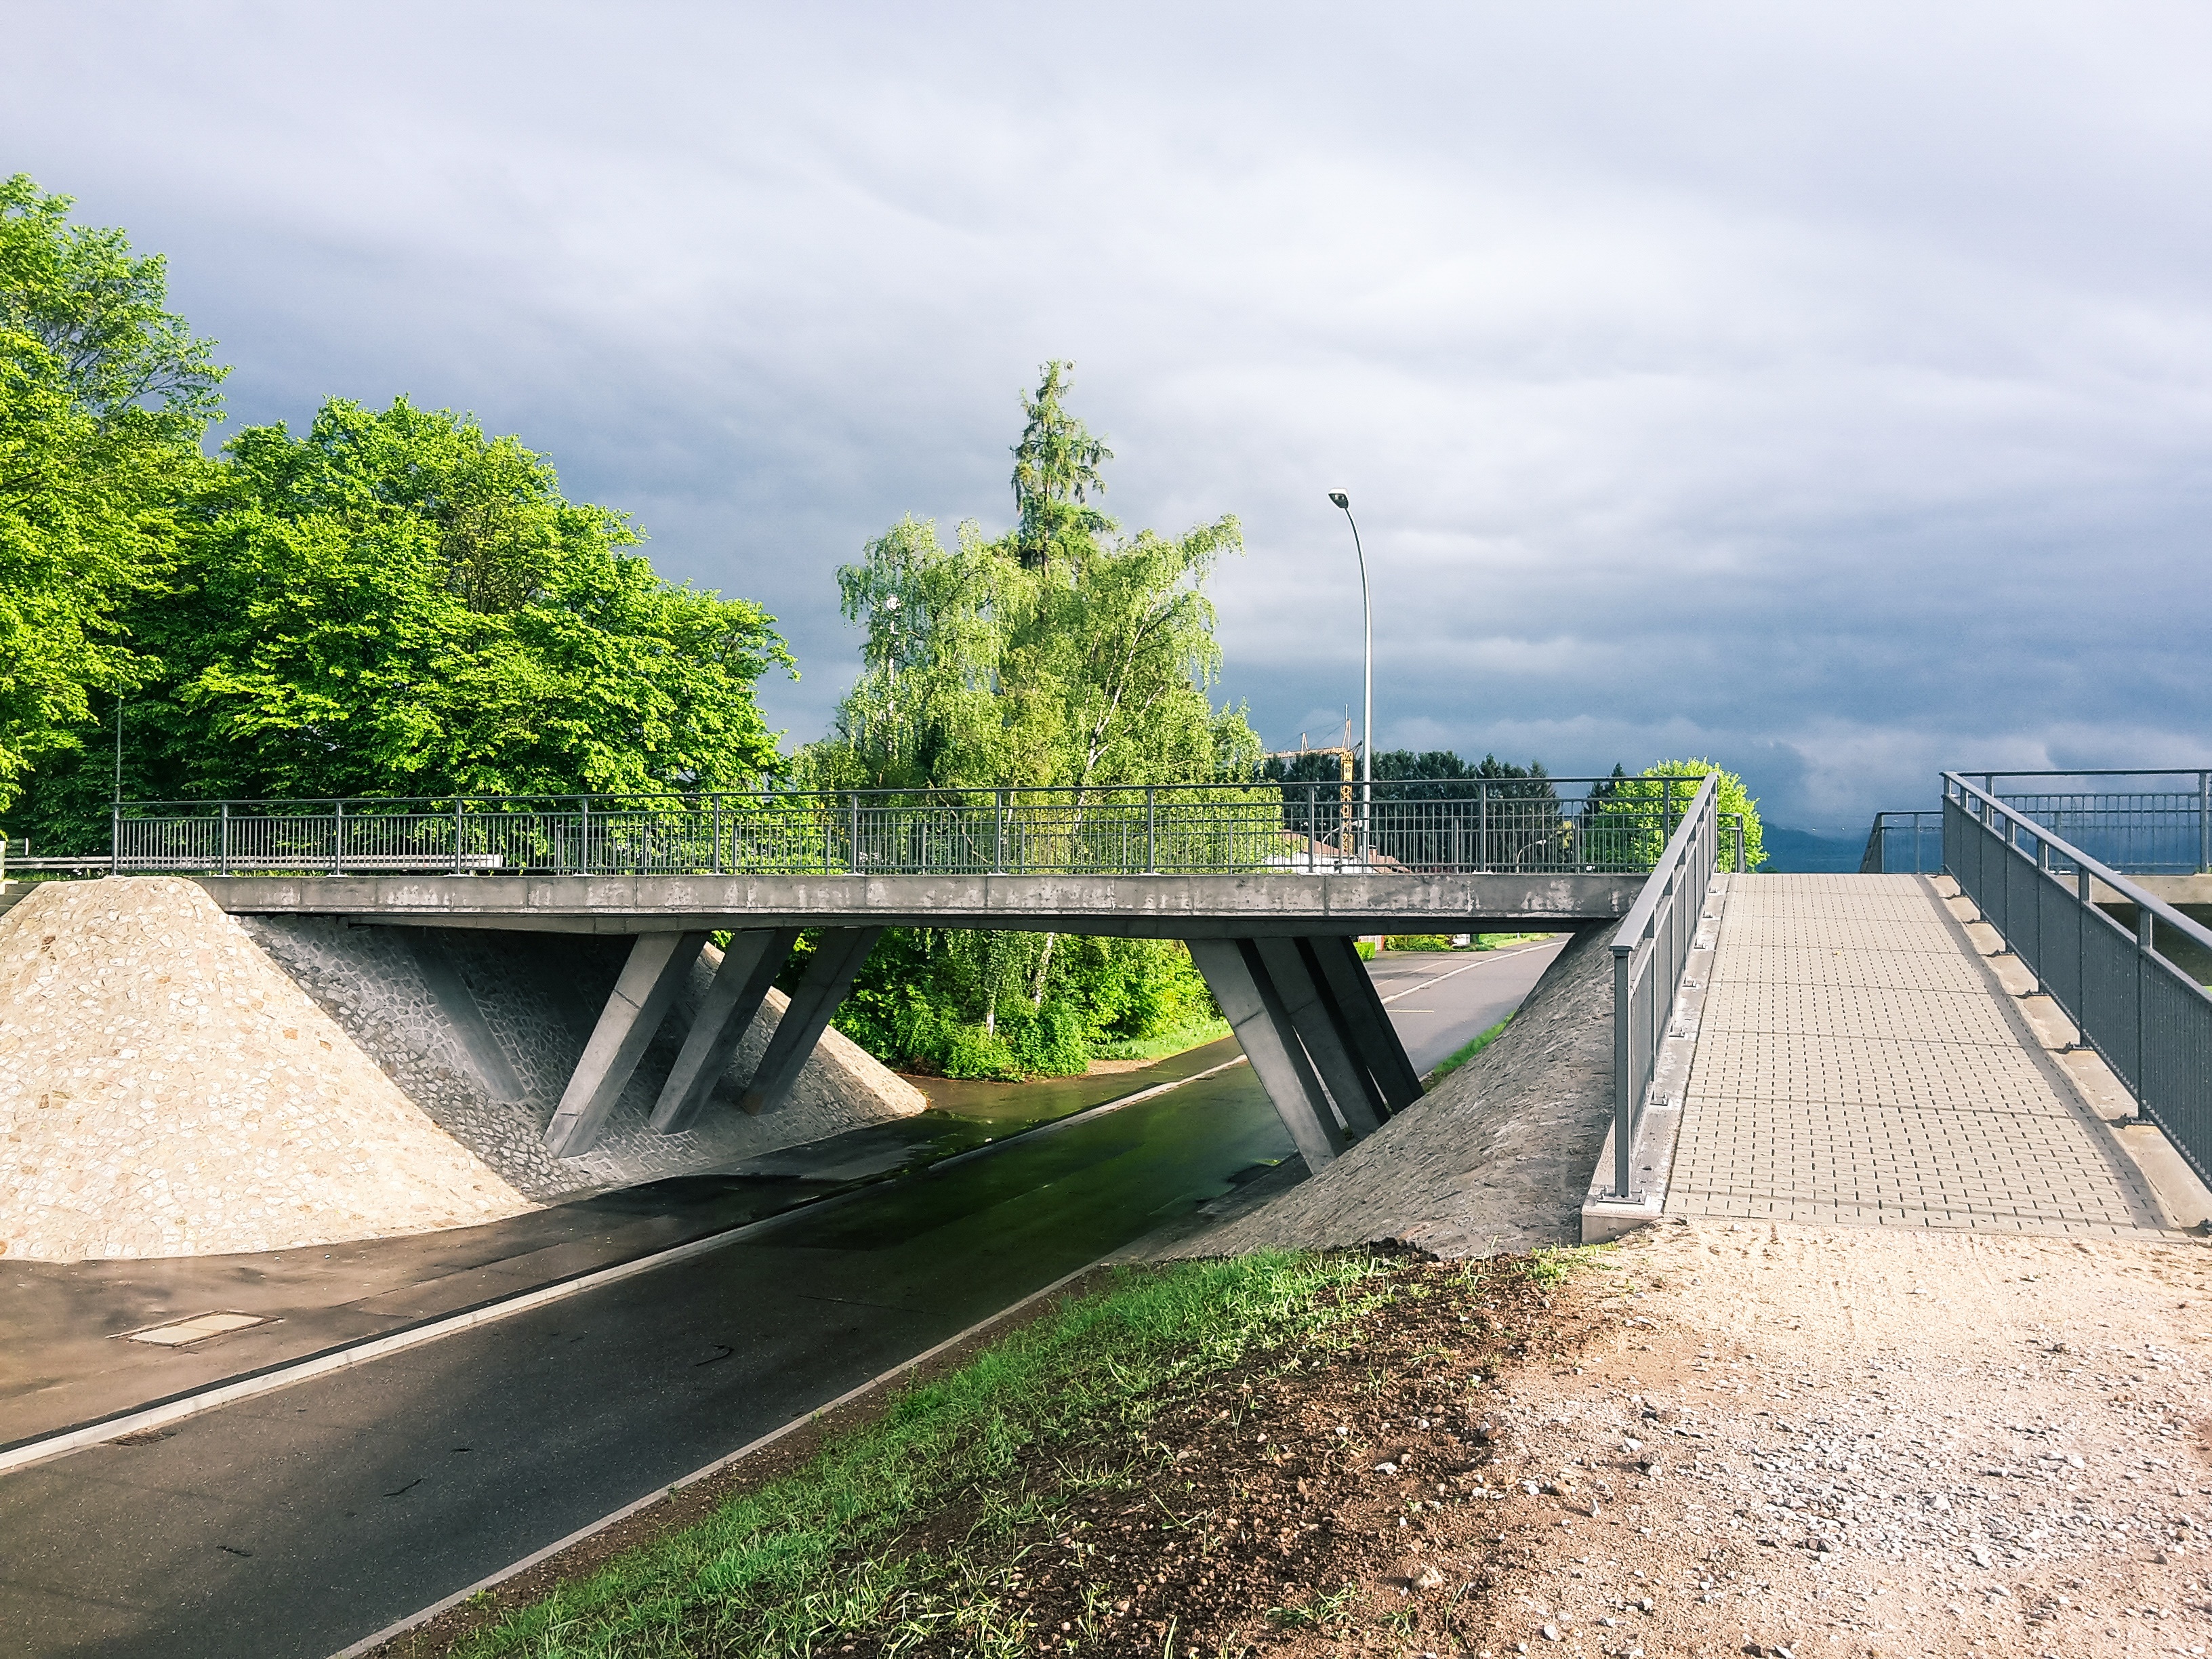
landscape, water, road, bridge, highway, river, overpass, transport, reservoir, waterway, infrastructure, arch bridge, nonbuilding structure